Alois Nebel

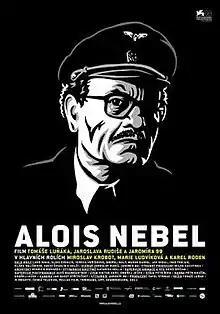
Theatrical release poster

Alois Nebel is a 2011 adult animated neo-noir drama film directed by Tomáš Luňák, based on the comic-book trilogy by Jaroslav Rudiš and Jaromír 99. It is set in the late 1980s in a small village in the Jeseník Mountains, close to the Polish border, and tells the story of a train dispatcher who begins to suffer from hallucinations where the present converges with the dark past of the expulsion of Germans after World War II. The black-and-white film was animated mainly through rotoscoping and stars Miroslav Krobot as the title character. The film was selected as the Czech entry for the Best Foreign Language Film at the 84th Academy Awards, but it did not make the final shortlist. The film was submitted and won European Film Awards for Best Animated Film.